Ed Markey

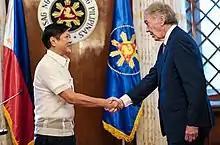
Senator Markey meets with Philippine president Bongbong Marcos in Manila in August 2022

In November 2018, Markey was one of 25 Democratic senators to cosponsor a resolution in response to the Intergovernmental Panel On Climate Change report and National Climate Assessment findings. The resolution affirmed the senators' acceptance of the findings and support for bold action to address climate change. In 2019, the League of Conservation Voters, which works to elect pro-environment candidates, endorsed Markey.